C. S. Magaoay

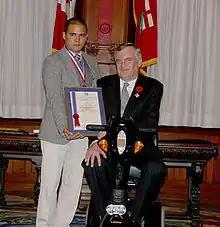
Christopher Magaoay being presented an award from the Lieutenant Governor of Ontario in 2008.

Upon arriving in Canada, Magaoay started his career as a new media marketing professional with Shahrvand Publications Ltd. in Toronto. He worked there as the Director of Creative Information Systems. There he worked with Shahrvand's staff to create new media presentations of current events pertaining to the Middle Eastern immigrant communities of Canada.